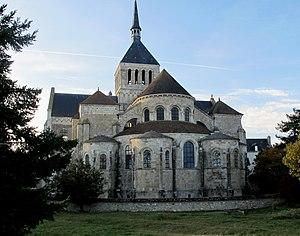
Abbaye de Saint-Benoit-sur-Loire, France
L'architecture romane est le premier grand style créé au Moyen Âge en Europe après le déclin de la civilisation gréco-romaine. Son développement est pleinement établi vers 1060 mais les premiers signes de mutation sont différents suivant les régions et il n'y a pas de consensus sur une date des débuts qui vont du VIᵉ au XIᵉ siècle. L'architecture gothique est le style qui lui succède progressivement à partir du XIIe siècle.Le dynamisme monastique, de profondes aspirations religieuses et morales, la spiritualité des routes de pèlerinages dans une Europe rendue à la paix président à la naissance de l'art roman et contribuent à en faire un style vraiment neuf et doué d'une profonde originalité. La volonté de libérer l'Église de la tutelle de pouvoirs séculiers, les croisades, la reconquête chrétienne en Espagne avec l'effondrement du califat de Cordoue, la disparition du mécénat royal ou princier font de l'art roman l'art de toute la chrétienté médiévale.
L’abbaye de Saint-Benoît-sur-Loire, plus exactement abbaye de Fleury, est une abbaye bénédictine située à Saint-Benoît-sur-Loire dans le Loiret en région Centre-Val de Loire.
La liste des monuments historiques du Loiret recense les monuments historiques situés dans le département français du Loiret.